Audemars Piguet

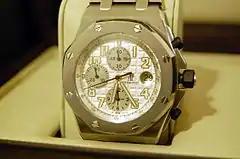

The Royal Oak is considered to be the most popular watch that Audemars Piguet currently manufactures. It was first presented at the 1972 Baselworld, during the quartz crisis. Designed by Gérald Genta, who is also responsible for designing other notable timepieces including the Patek Philippe Nautilus, the Royal Oak model is considered to be the first luxury sports watch in the world. Named after warships, which in turn, reference Charles II's Royal Oak. The watch was inspired by traditional diving helmets and therefore featured exposed screw heads as well as a unique case design. The watch also featured an integrated steel bracelet.